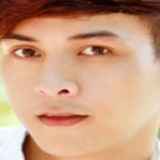
ca sĩ Hồ Quang Hiếu